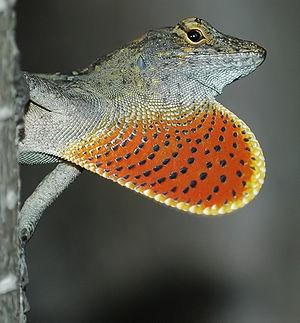
Gros plan sur la tête d'un Anolis sagrei male
Un fanon gulaire est une membrane de peau soutenue par l'appareil hyoïdien, situé sous la gorge, qui peut être déployé à volonté.